Hicham Jadrane

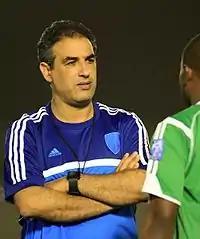
Hicham Jadrane - Al-Nahda Club

In June 2015, news speculated that Hicham will return to the Middle East and more accurately to Oman where he would coach Omani giants, Dhofar S.C.S.C. for the 2015–16 Oman Professional League season. However, this deal failed to materialize and as a result he was appointed as the manager of Al-Buraimi-based Al-Nahda Club. On 21 July 2015, he signed a one-year contract to be appointed as the manager of Al-Nahda Club. His club began the 2015-16 Oman Professional League campaign on a disappointing note as they faced a huge upset from lower-level side, Al-Musannah SC as they lost 2-1 in their home at the Al-Buraimi Sports Complex.